History of ice drilling

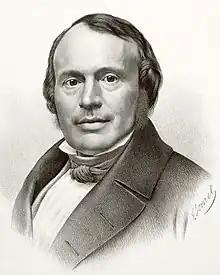
Louis Agassiz

The earliest attempt to drill through ice for scientific reasons was made by Louis Agassiz in 1840, on the Unteraargletscher in the Alps. It was not clear to the scientific community of the day that glaciers flowed, and when Franz Josef Hugi demonstrated that a large boulder on the Unteraargletscher had moved 1315 m between 1827 and 1836, sceptics argued that the boulder might have slid down the glacier. Agassiz visited the glacier in 1839, and returned in the summer of 1840. He planned to make temperature observations on the glacier's interior, and brought an iron drilling rod, long, for that purpose. The first attempt at drilling, in early August, made only of progress after several hours work. After heavy rain overnight, the drilling became much faster: a foot (30 cm) of progress was made in less than fifteen minutes, and the hole eventually reached a depth of . Another hole drilled nearby reached , and more were drilled to place six flow markers in a line across the glacier, which Agassiz hoped would have moved by the following year, demonstrating the flow of the glacier. He believed in the dilatation theory of glacier flow, which argued that the refreezing of meltwater caused glaciers to progressively lengthen; this theory implied that the flow rate should be greatest where the water input was greatest.